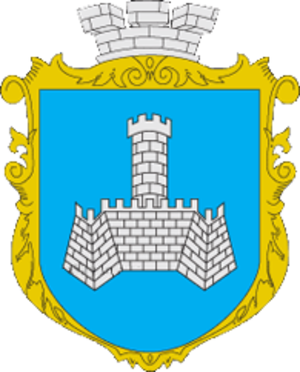
Khmilnyk ou Khmelnik est une ville et une station thermale de l'oblast de Vinnytsia, en Ukraine, et le centre administratif du raïon de Khmilnyk. Sa population s'élevait à 28 275 habitants en 2014.